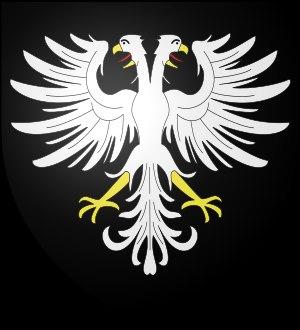
Frédéric de Saarwerden est de 1370 à 1414 archevêque de Cologne sous le nom de Frédéric III. Par la faveur de son grand-oncle, l'archevêque de Trèves Cunon II de Falkenstein, il est élu archevêque à seulement 20 ans, situation que le pape n’entérine qu’après deux ans de réflexion en Avignon. Frédéric trouve l'archevêché ruiné par ses deux prédécesseurs du comté de la Marck, Adolphe et Engelbert ; de plus, il s'était engagé lui-même dans d'énormes dépenses pour assurer son élection à la curie. Pourtant, grâce à l'aide de son oncle Cunon, il parvient en quelques années à désendetter l'archevêché.